Austin Dillon

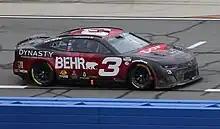
Dillon in the No. 3 at Auto Club Speedway in 2023

On October 28, 2022, RCR announced that Keith Rodden would be on the pit box for Dillon starting in 2023. Alexander announced shortly before this announcement that he would be stepping down from the crew chief role on the No. 3 car. Dillon started the season with a 33rd place DNF at the 2023 Daytona 500. Following the Martinsville race, the No. 3 was served an L1 penalty after NASCAR's R&D Center discovered an unapproved underwing assembly during post-inspection. As a result, the team was docked 60 driver and owner points and five playoff points. In addition, Rodden was fined 75,000 and suspended for two races. Because of this, as well as a string of poor finishes, Dillon ended the 2023 season 29th in the standings.